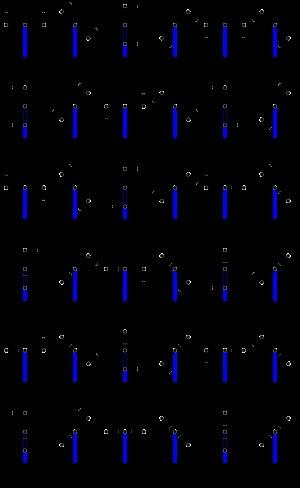
Au sens strict, en français le terme sémaphore désigne le système de communication inventé par les frères Chappe en France. Cependant, des relais de communication optique par des feux ou des fumées de différentes couleurs, existaient dans l'Antiquité et dans l'Empire romain d'Orient sous la dénomination de φανάρια - phanaria qui a donné « fanal » en français. Par métonymie, « sémaphore » peut aussi désigner des feux de signalisation routiers, ferroviaires ou autres.